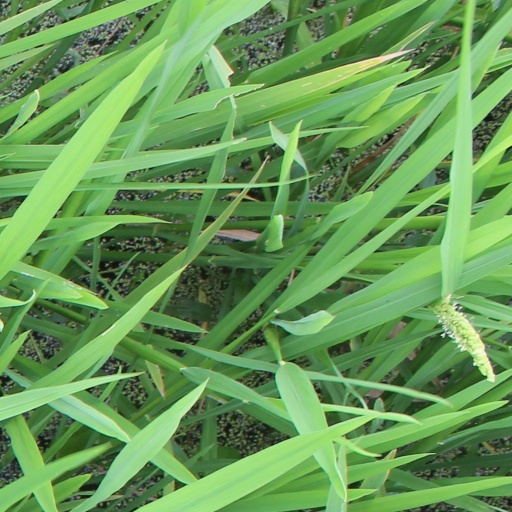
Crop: rice